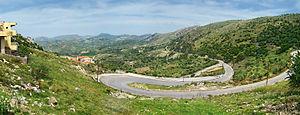
Dans les environs de la grotte Sfendoni, Crète, Grèce.